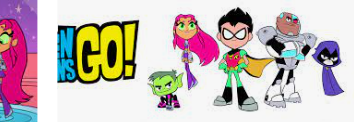
Portrait style: Cartoon Portrait